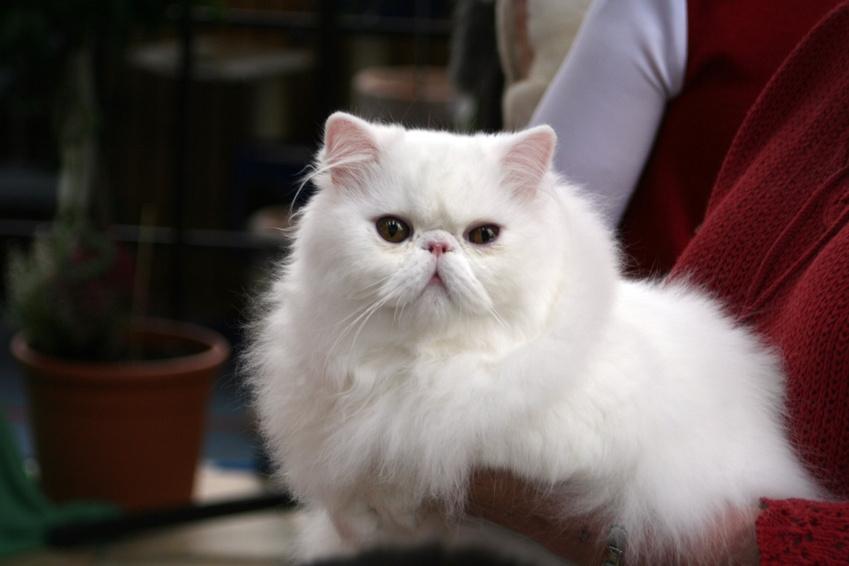
Breed: Persian